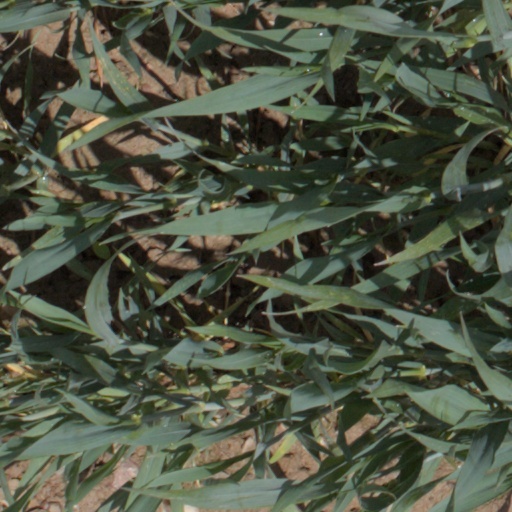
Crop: wheat